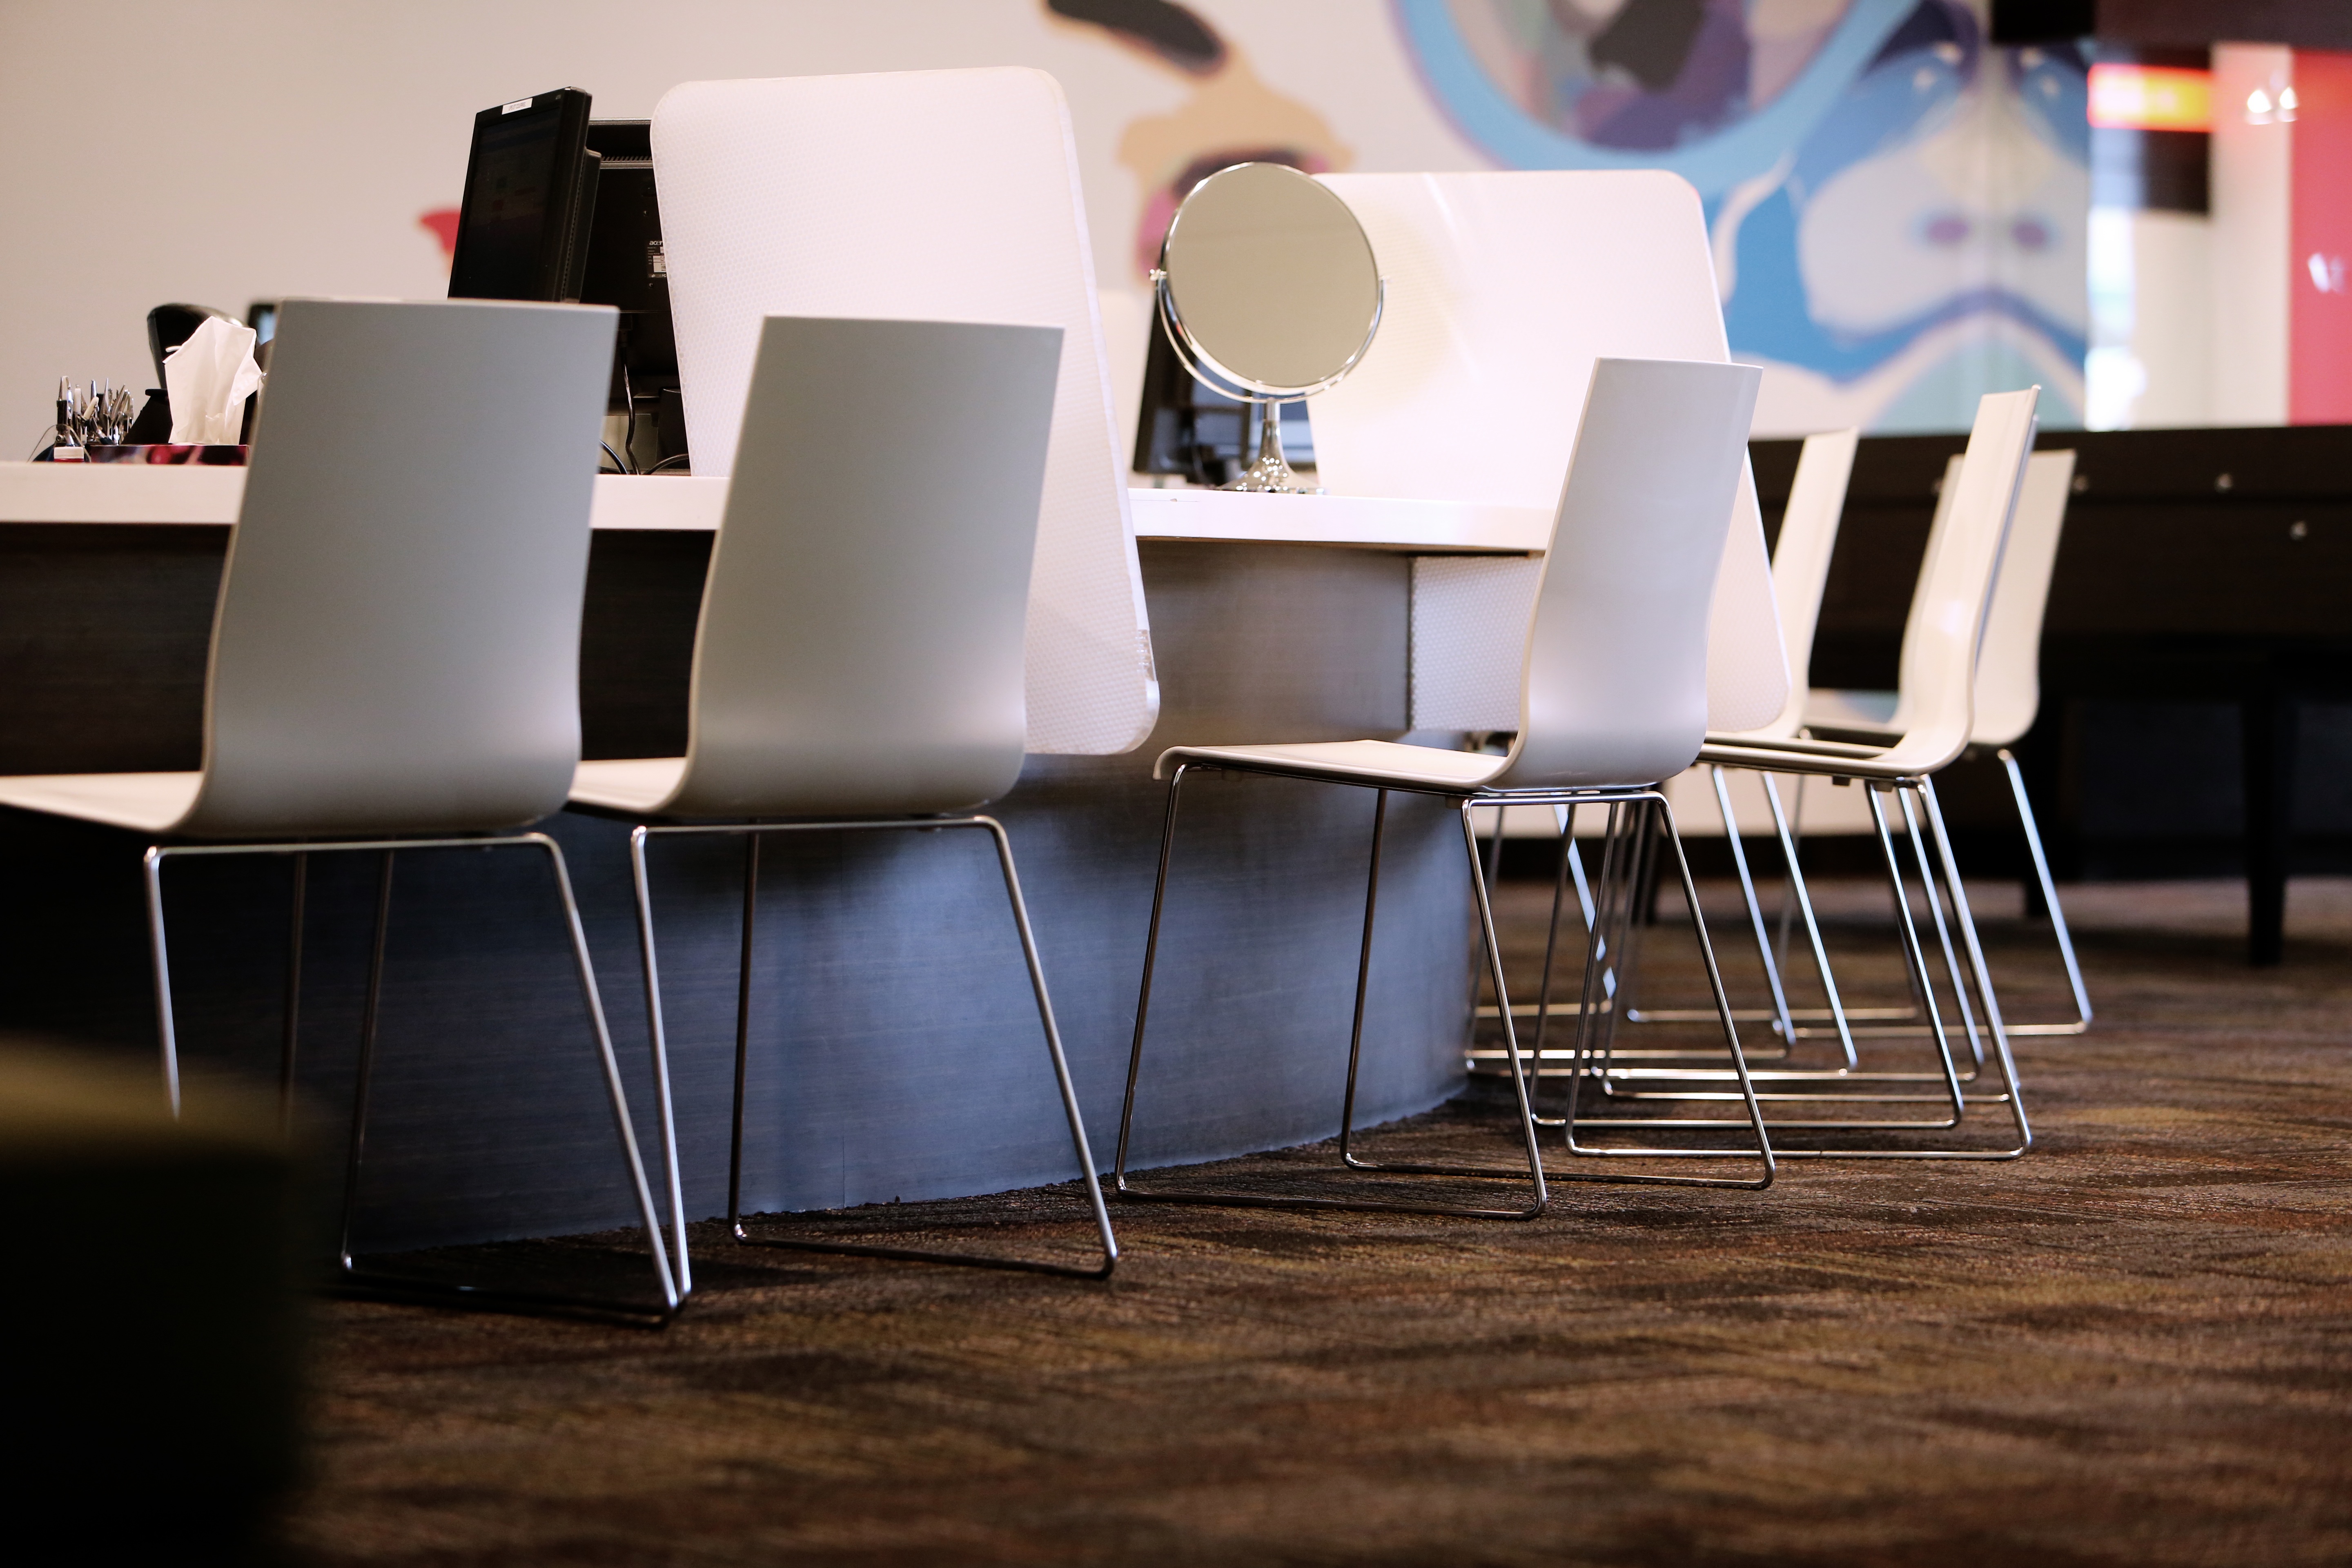
table, white, chair, seat, interior, shop, furniture, room, makeup, interior design, chairs, design, spa, mirrors, beauty, salon, tables, carpet, barber, hairdresser, products, parlor, nobody, saloon, hairdressing, beauty saloon